Trumpers Crossing Halte railway station

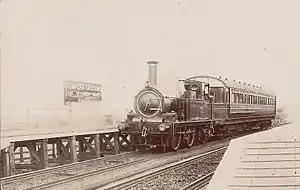
A GWR Autocoach awaits departure

Trumpers Crossing Halte was a station of scant construction on the Brentford Branch Line of the Great Western Railway, which ran from to Brentford Dock.